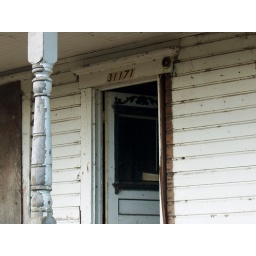
Front door of abandoned house near Albany Oregon.